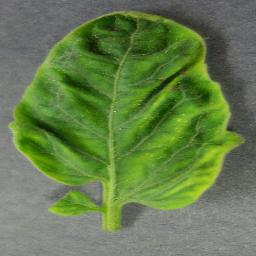
Label: Tomato___Tomato_Yellow_Leaf_Curl_Virus